Maria Amalia, Duchess of Parma

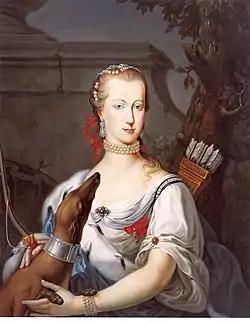
Maria Amalia as Diana on Carlo Angelo dal Verme's portrait, currently displayed at the Galleria nazionale di Parma

From the beginning, Maria Amalia caused a scandal with her personal lifestyle. She made no effort to conceal her displeasure with her husband or her new circumstances. She used the funds from her mother for her wardrobe, a grand court and parties; she replaced most of her ladies-in-waiting with an entourage of handsome men from the royal guards, cross-dressed as male, spent her nights unaccompanied and incognito on the streets, gambled in the officers' club and, while Ferdinand took mistresses from the peasantry, she enjoyed affairs with members of his guard. All of this became a worry for her mother as she feared that she would stain the reputation of her sisters, especially that of the youngest, Maria Antonia, whom Maria Theresa wanted to marry to the dauphin of France.